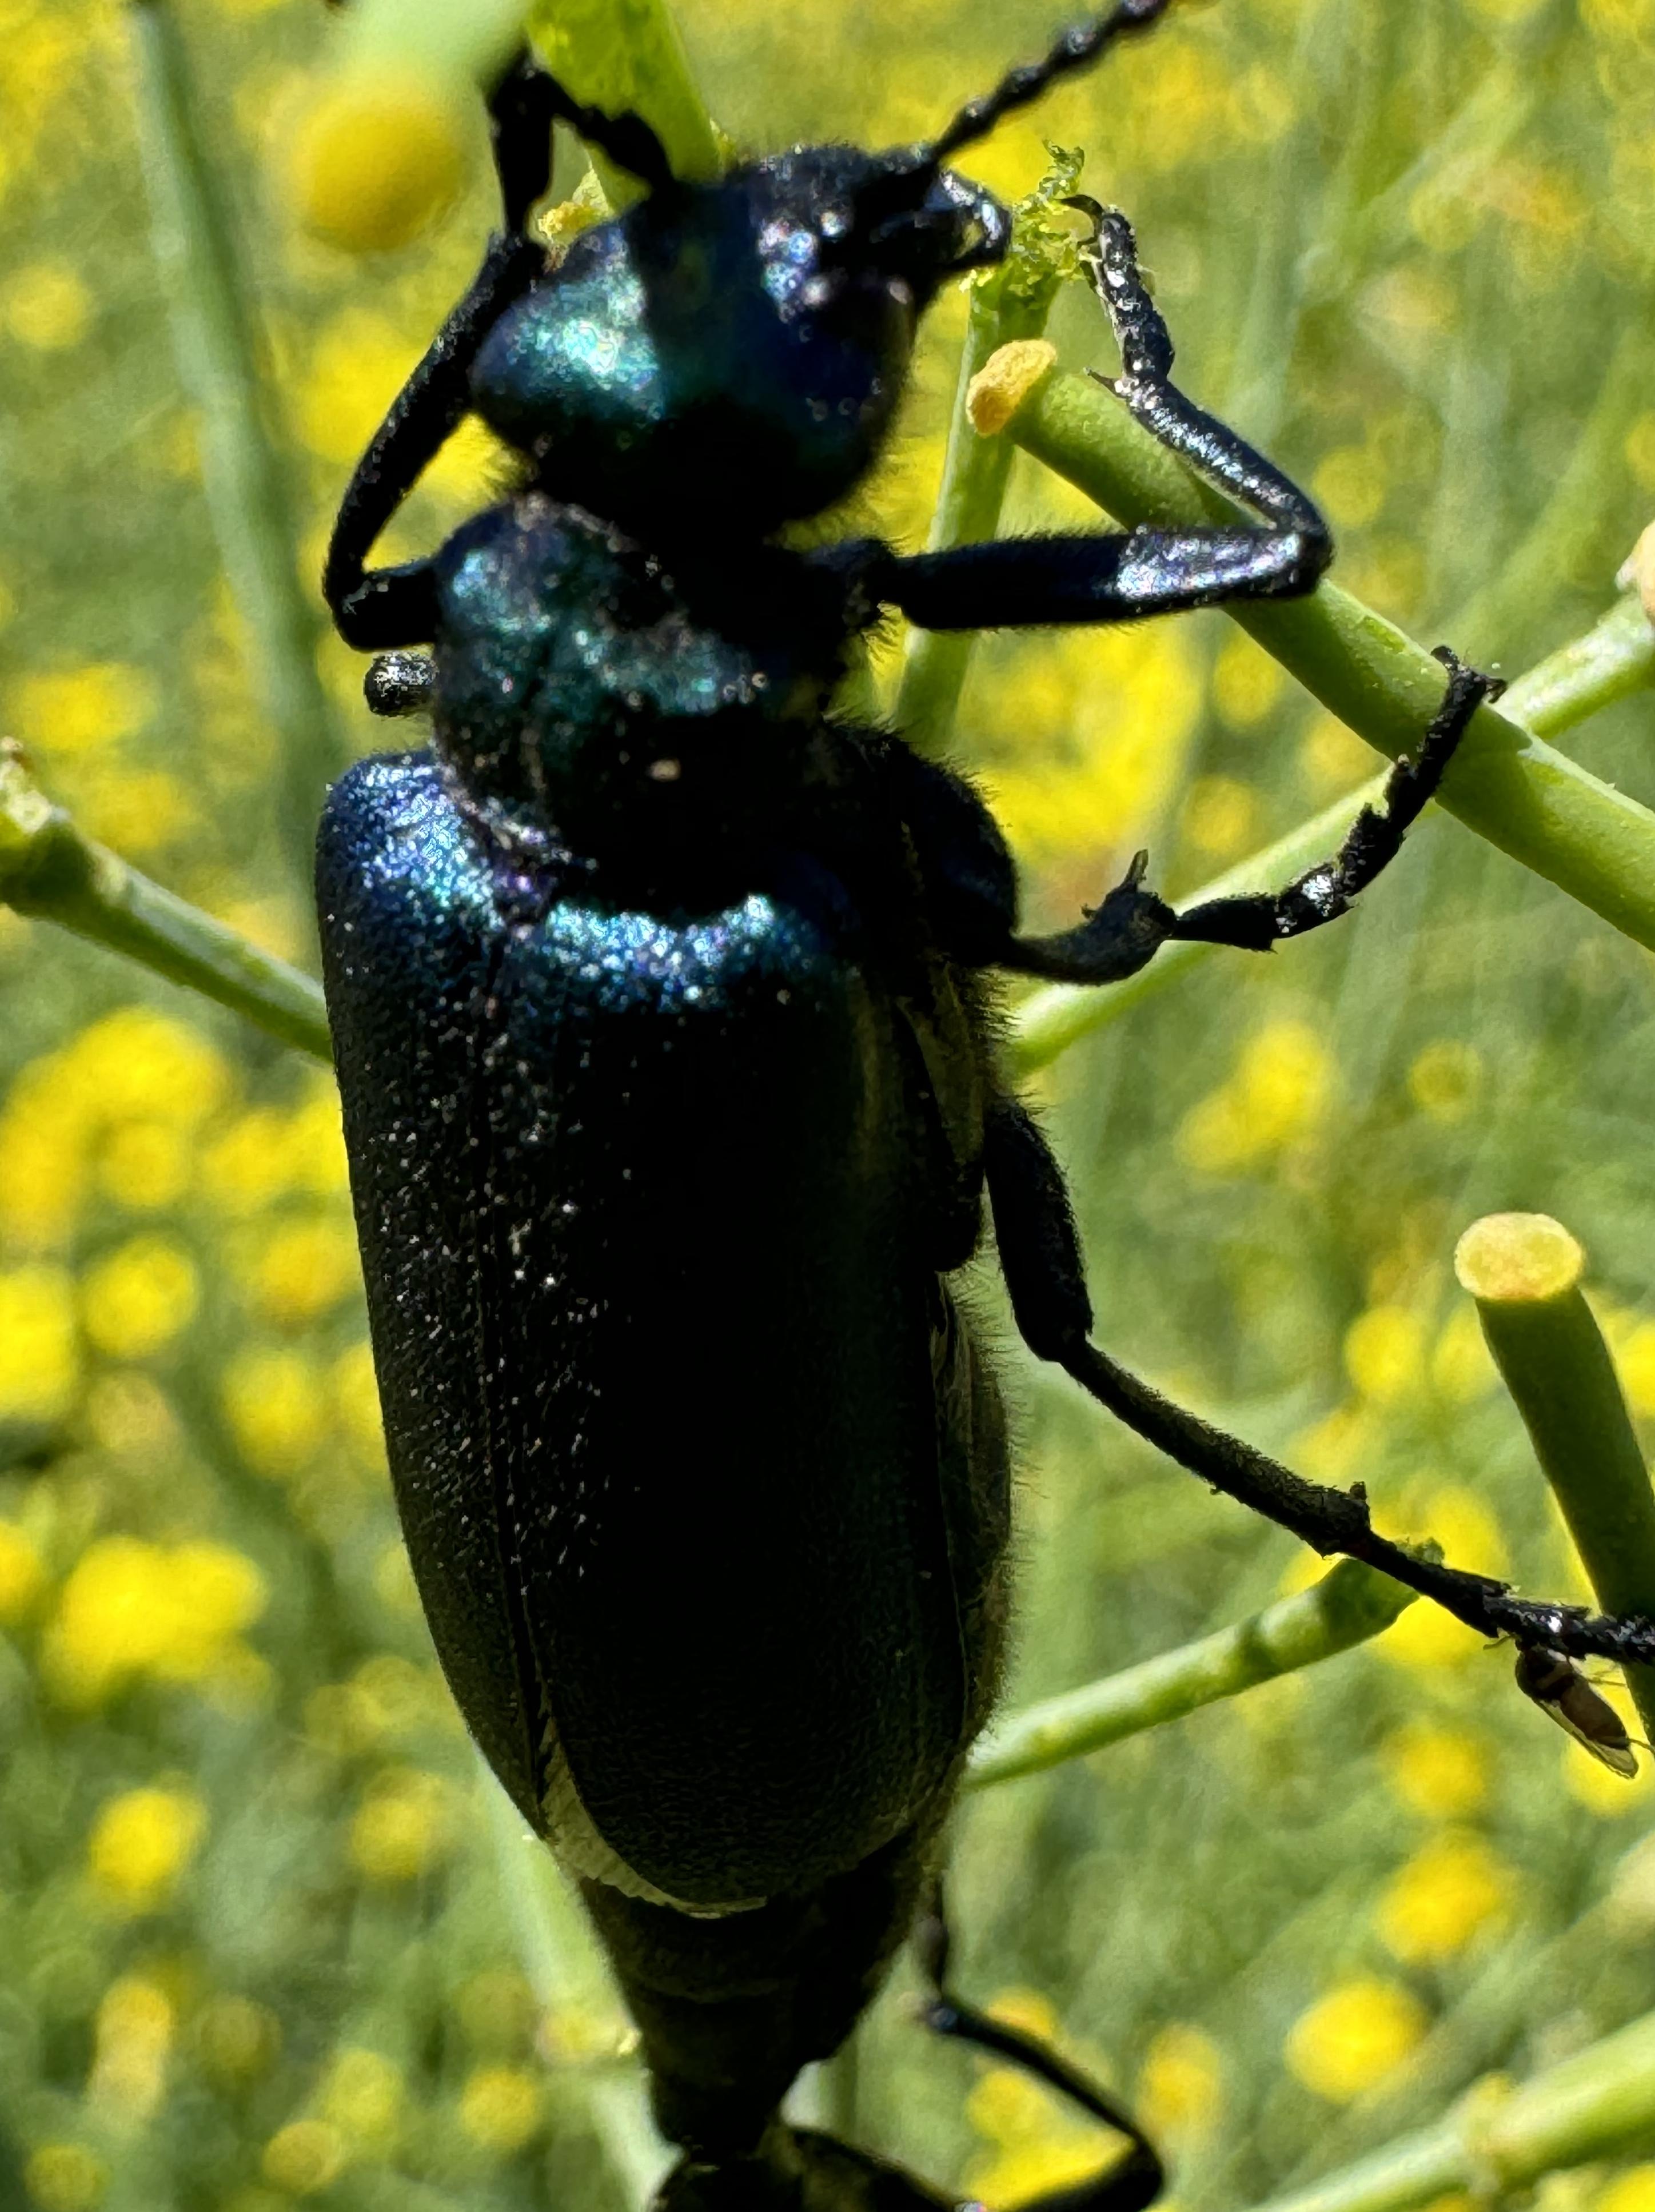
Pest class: occasional_pest